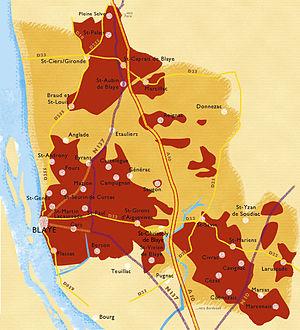
Vignoble de Blaye Côtes-de-Bordeaux
Le blaye-côtes-de-bordeaux est un vin français produit dans le vignoble du Blayais et du Bourgeais, une des subdivisions du vignoble de Bordeaux. Il s'agit d'une dénomination géographique au sein de l'appellation d'origine contrôlée côtes-de-bordeaux, créée en 2009 en remplacement de l'ancienne appellation « premières-côtes-de-blaye ».